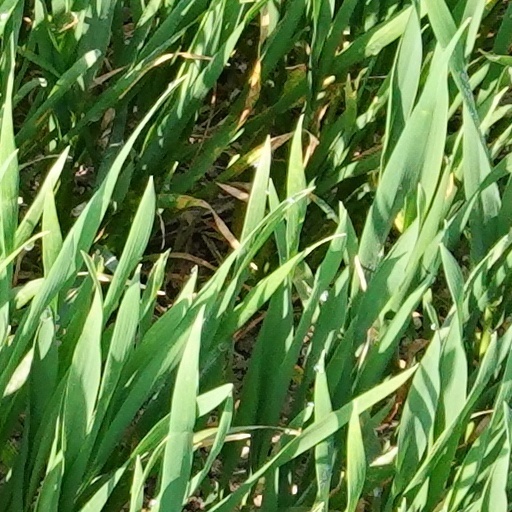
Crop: wheat